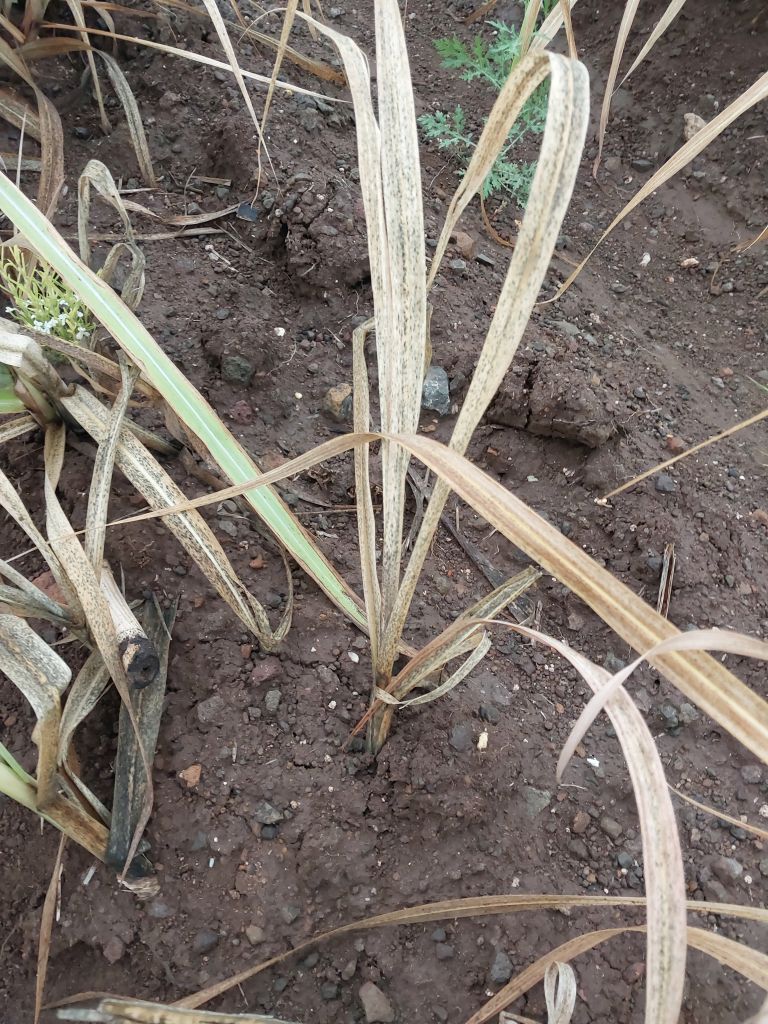
Label: Sett Rot